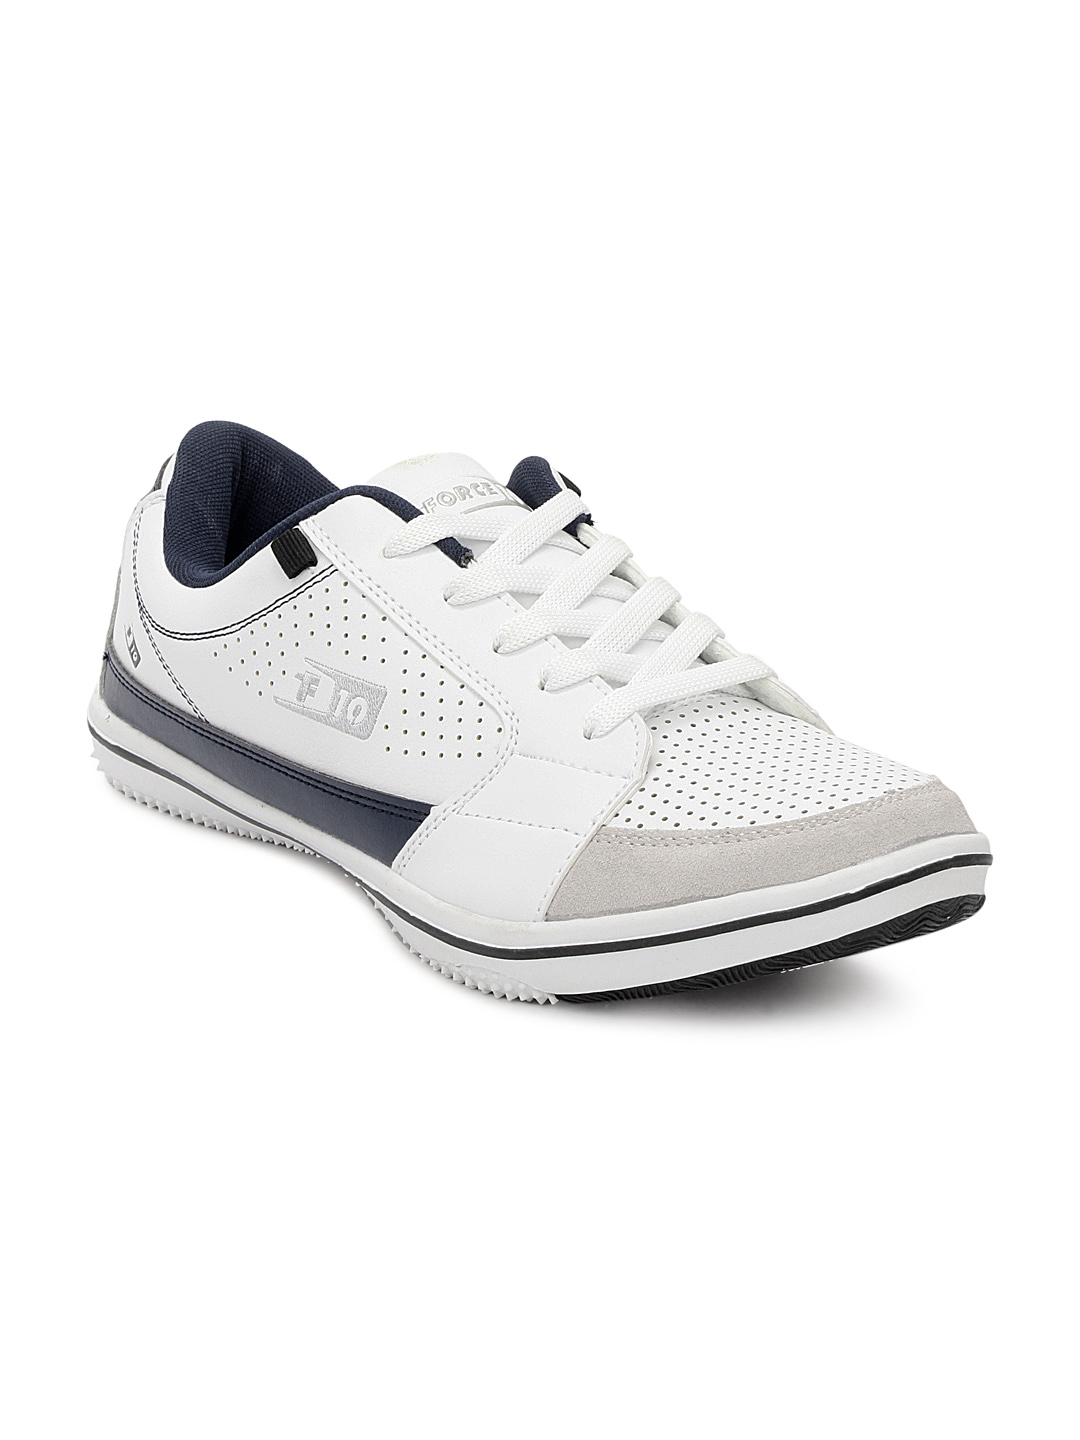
Force 10 Men White & Navy Blue Shoes
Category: Footwear / Shoes / Casual Shoes
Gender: Men
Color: White
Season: Fall 2012
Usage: Casual